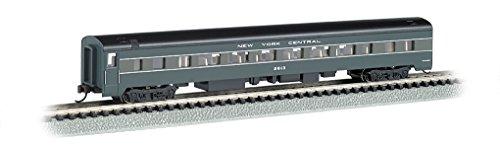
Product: Bachmann Industries Smooth Side Coach New York Central N-Scale Passenger Car, 85'
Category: Toys & Games | Hobbies | Trains & Accessories | Train Cars | Passenger Cars
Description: Metal wheels, and detailed underframe.
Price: $43.48
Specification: ProductDimensions:6x0.8x1inches|ItemWeight:1pounds|ShippingWeight:8ounces(Viewshippingratesandpolicies)|DomesticShipping:ItemcanbeshippedwithinU.S.|InternationalShipping:ThisitemcanbeshippedtoselectcountriesoutsideoftheU.S.LearnMore|ASIN:B01LYIYN6B|Californiaresidents:ClickhereforProposition65warning|Itemmodelnumber:14255|Manufacturerrecommendedage:14yearsandup